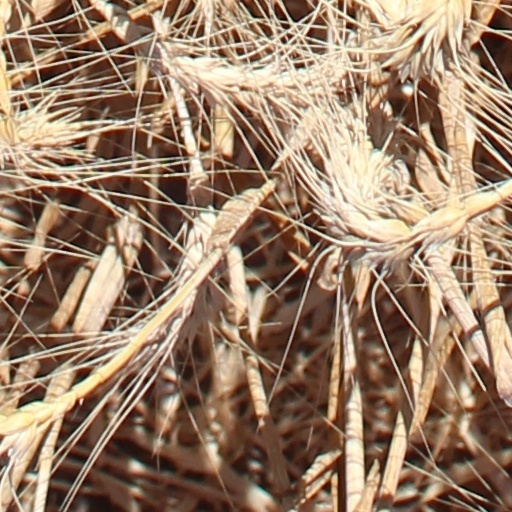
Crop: wheat